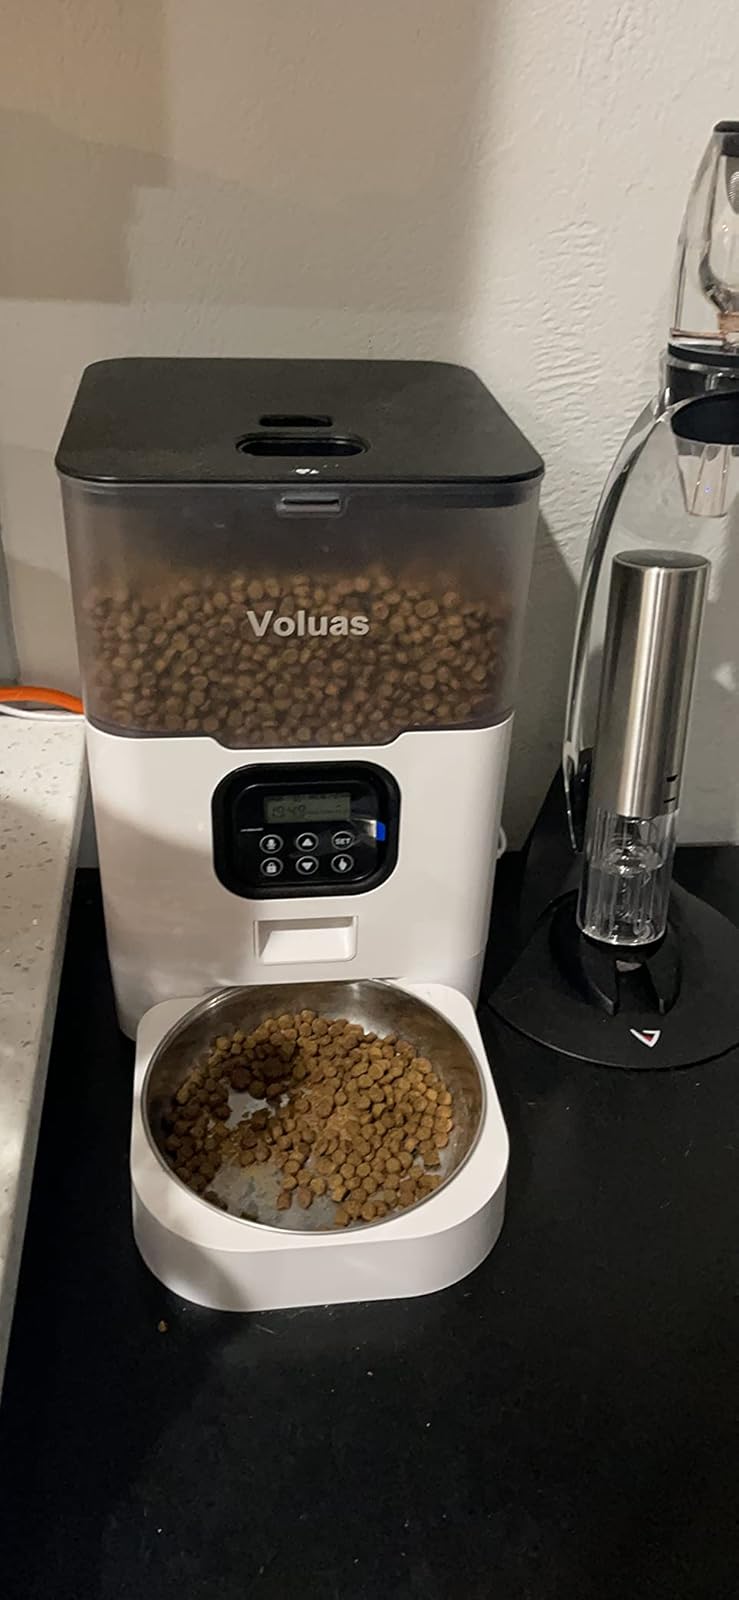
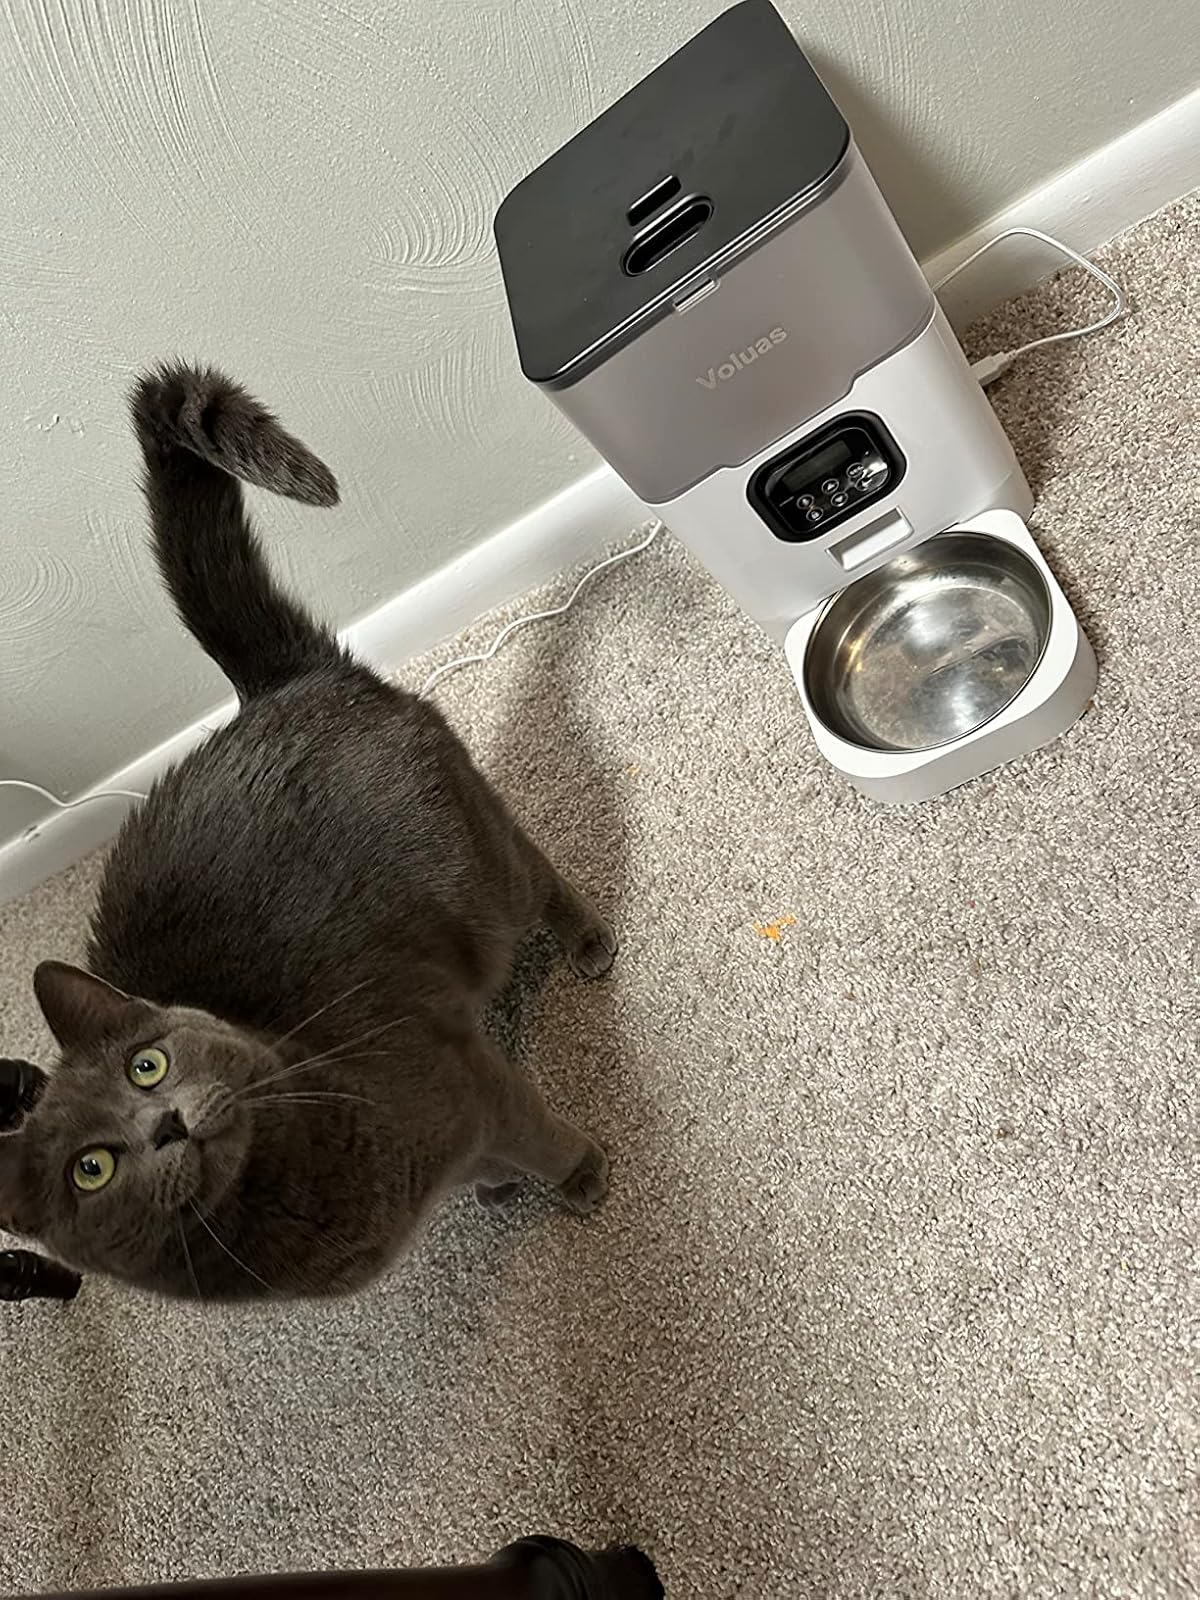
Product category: items_feeder
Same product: yes